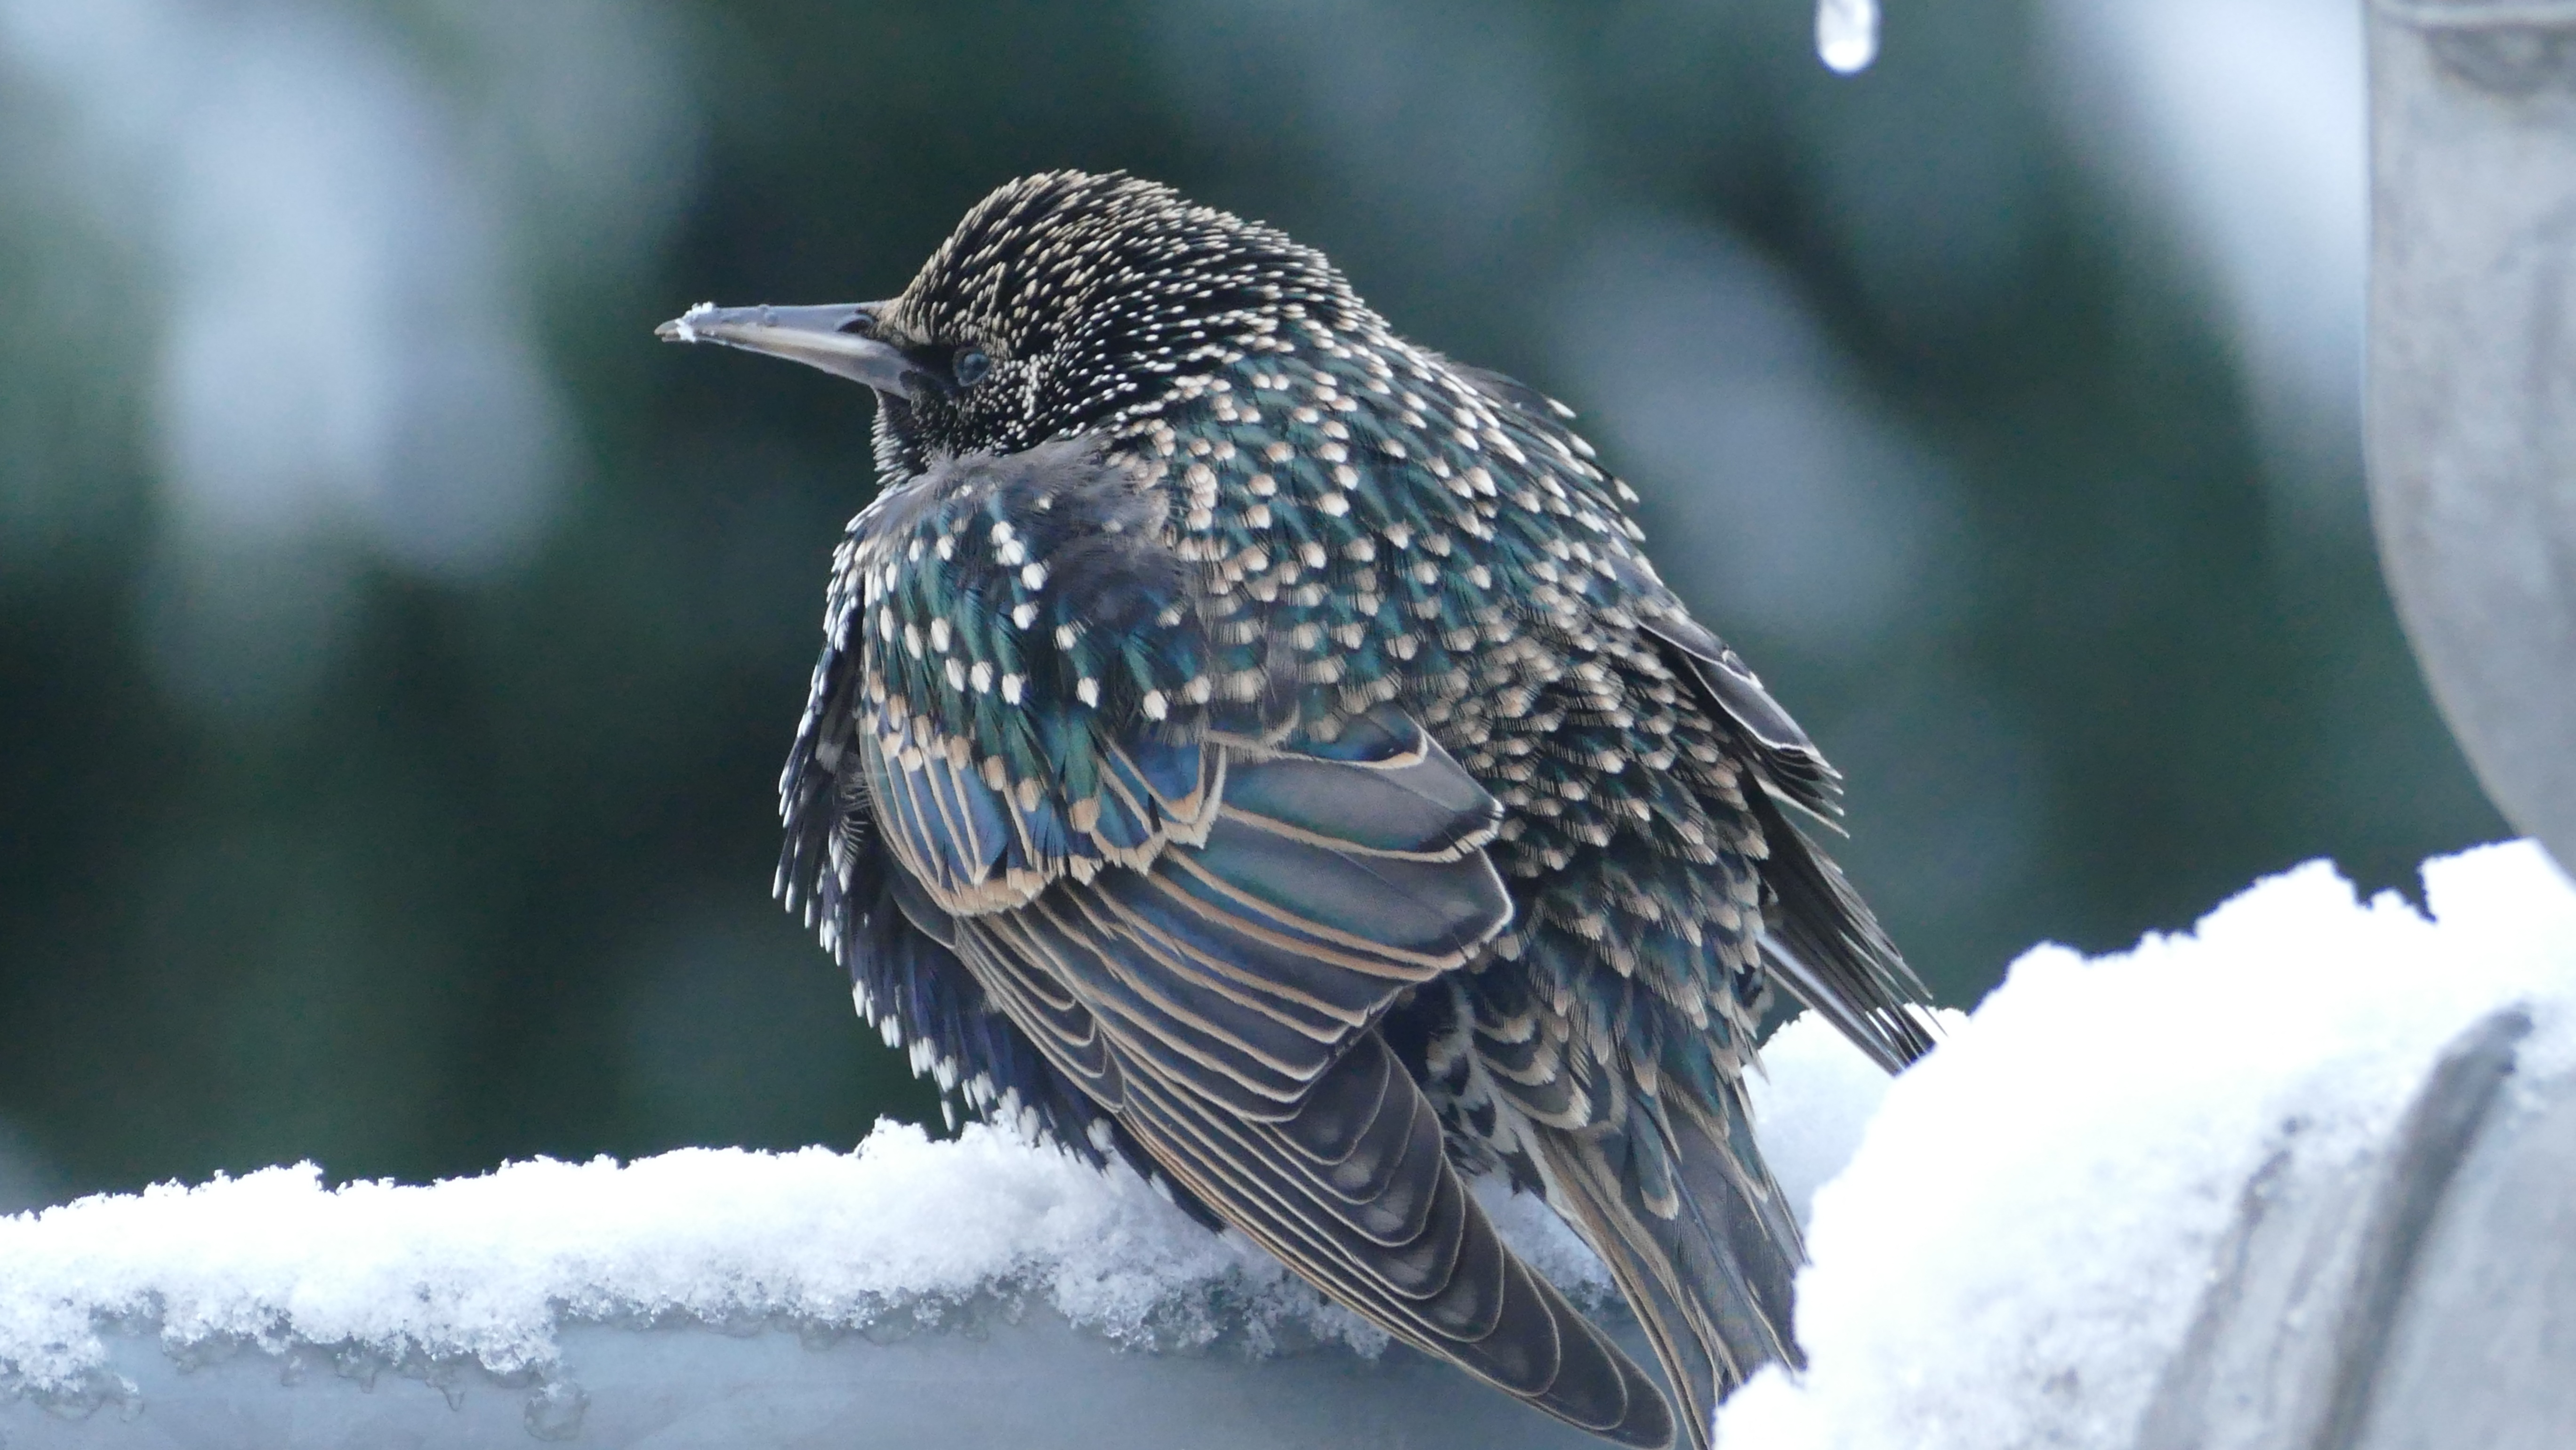
nature, winter, bird, wing, wildlife, beak, fauna, animals, vertebrate, perching bird